University of the Philippines College of Engineering

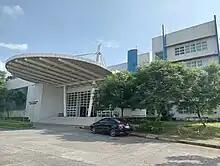
Institute of Civil Engineering (ICE) Building

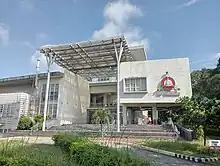
DMMME Building

Melchor Hall, the current main building of the University of the Philippines Diliman College of Engineering is the work of Architect Cesar Concio. His other notable other works are the Church of the Risen Lord inside the UP campus, the Palma Hall (College of Social Sciences and Philosophy building), the Insular Life building and the Children's Hospital, among others.